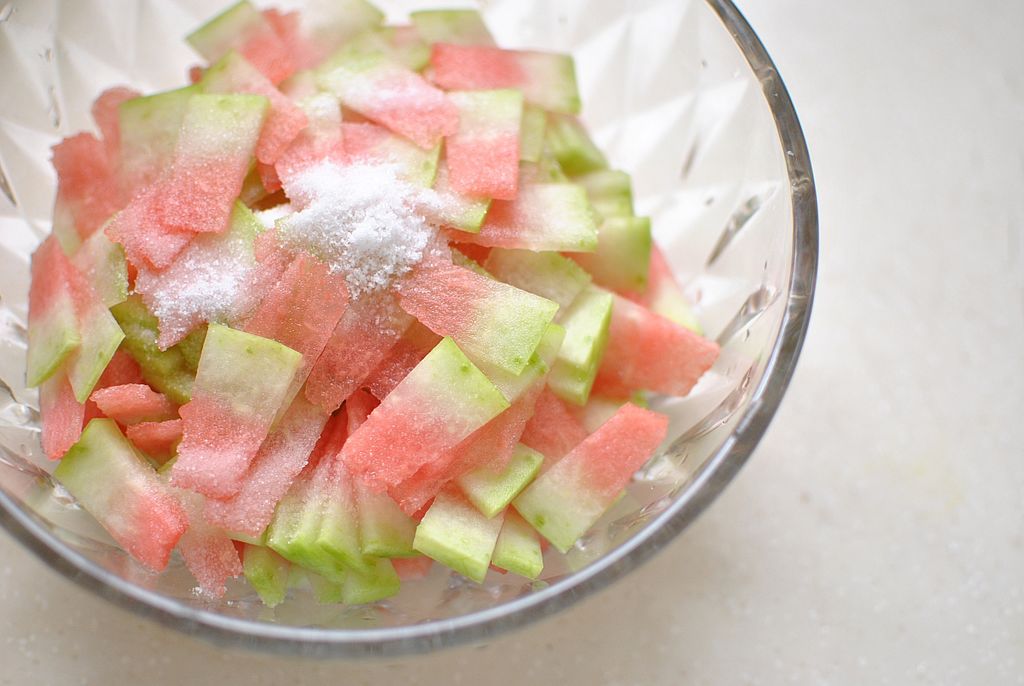
Label: trash